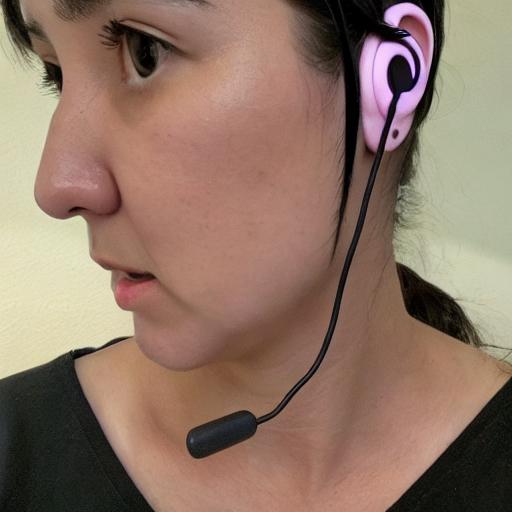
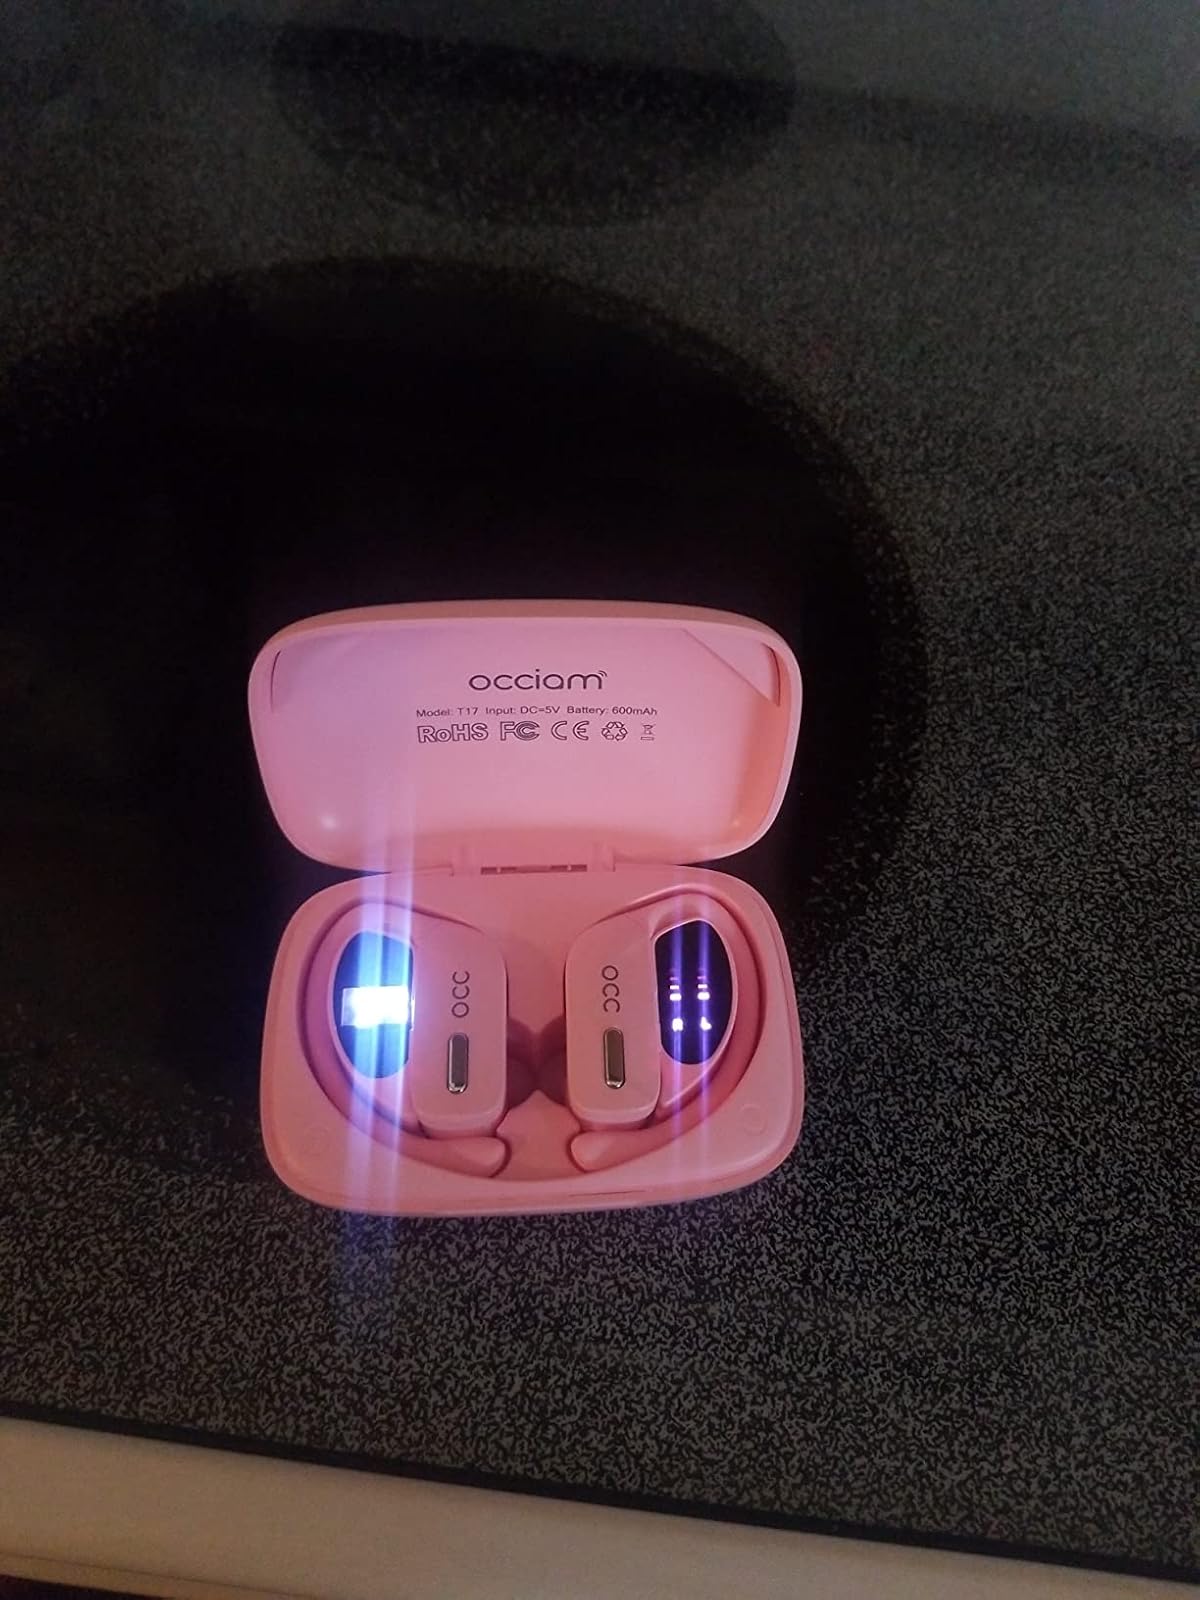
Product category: earbuds
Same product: no